Soul

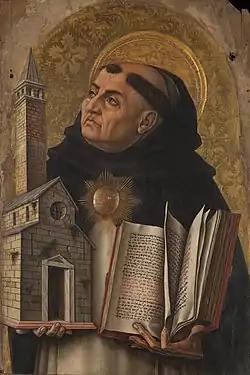
Thomas Aquinas was a Christian theologian who greatly developed the Aristotelian theory of soul in his "Summa Theologica".

Aristotle defined the soul, or "Psūchê" (ψυχή), as the "first actuality" of a naturally organized body, and argued against its separate existence from the physical body. In Aristotle's view, the primary activity, or full actualization, of a living thing constitutes its soul. For example, the full actualization of an eye, as an independent organism, is to see (its purpose or final cause). Another example is that the full actualization of a human being would be living a fully functional human life in accordance with reason (which he considered to be a faculty unique to humanity). For Aristotle, the soul is the organization of the form and matter of a natural being which allows it to strive for its full actualization. This organization between form and matter is necessary for any activity, or functionality, to be possible in a natural being. Using an artifact (non-natural being) as an example, a house is a building for human habituation but for a house to be actualized requires the material, such as wood, nails, or bricks necessary for its actuality (i.e., being a fully functional house); however, this does not imply that a house has a soul. In regards to artifacts, the source of motion that is required for their full actualization is outside of themselves (for example, a builder builds a house). In natural beings, this source of motion is contained within the being itself.